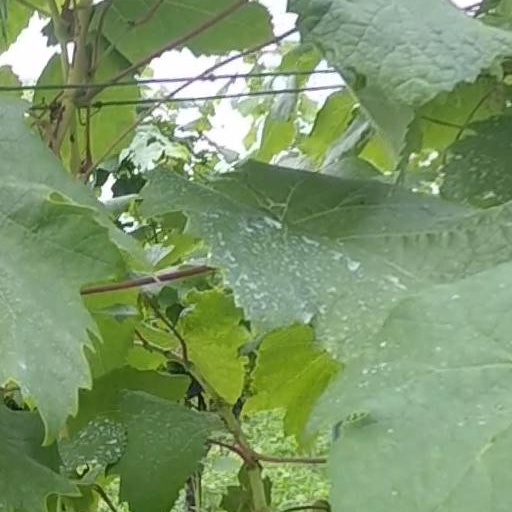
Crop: grape